Chinna Thambi

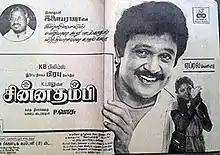
Theatrical release poster

Chinna Thambi is a 1991 Indian Tamil-language romantic musical drama film written and directed by P. Vasu. The film stars Prabhu as the titular character, an uneducated village simpleton and Khushbu as Nandini, a homeschooled wealthy girl. Manorama, Radha Ravi, Uday Prakash, Rajeshkumar, and Goundamani play supporting roles. The music was composed by Ilaiyaraaja, and the film released on 12 April 1991.